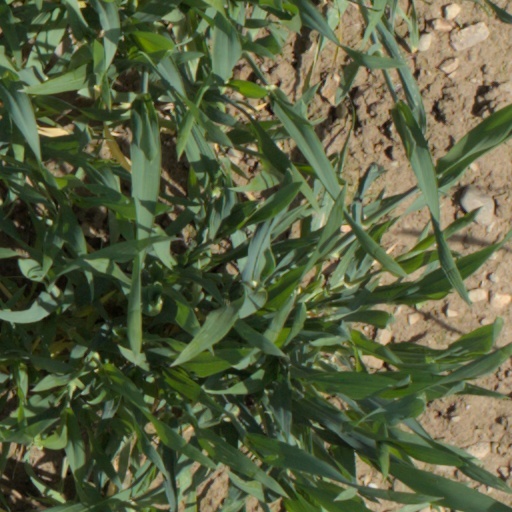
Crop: wheat